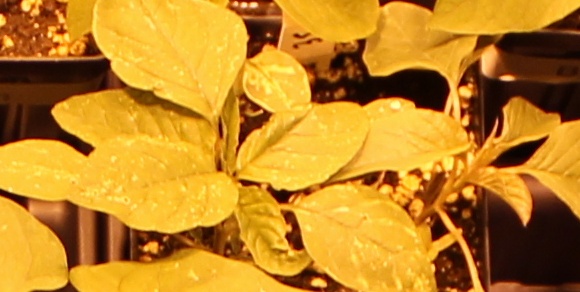
Label: Palmer Amaranth